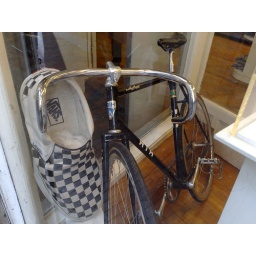
track bike in a shoe shop